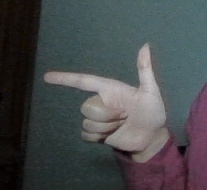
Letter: yaa